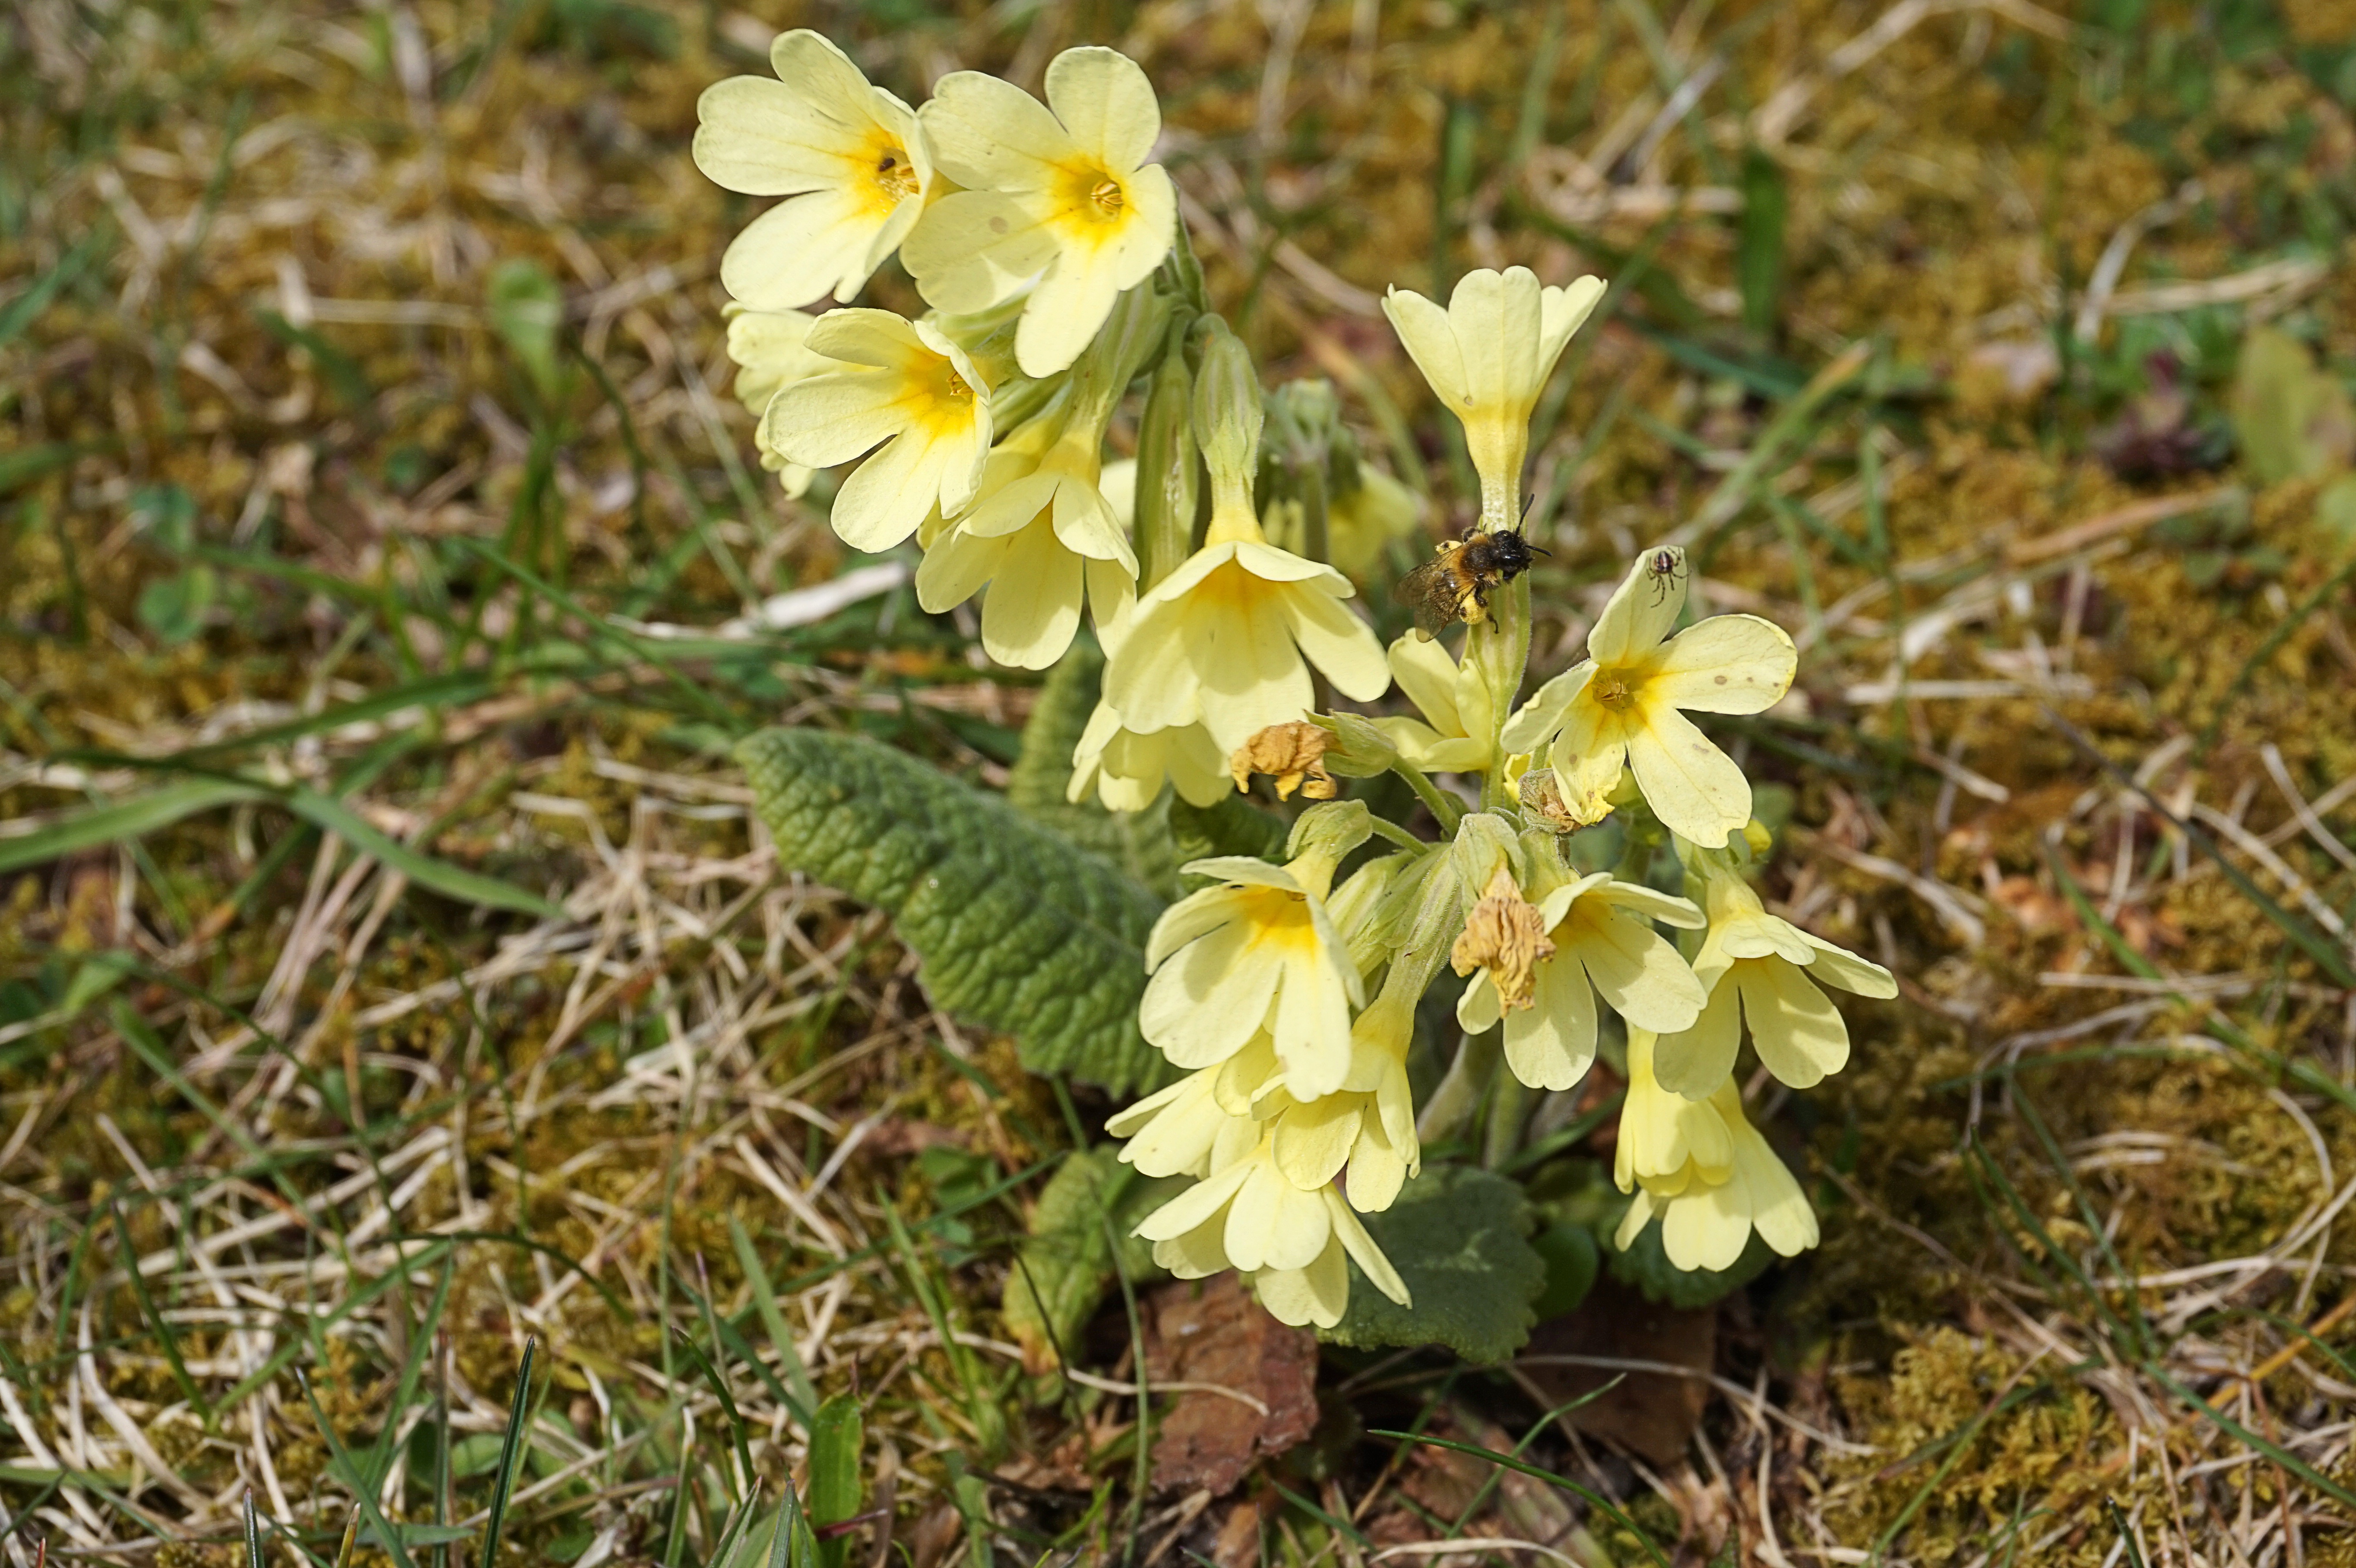
nature, grass, plant, meadow, flower, bloom, spring, botany, yellow, flora, yellow flower, wildflower, pointed flower, beautiful, cowslip, flowering plant, land plant, fawn lily